Silicon carbide

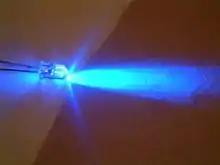
Ultraviolet LED (based on InGaN)

Silicon-infiltrated carbon-carbon composite is used for high-performance "ceramic" brake discs, as they can withstand extreme temperatures. The silicon reacts with the graphite in the carbon-carbon composite to become carbon-fiber-reinforced silicon carbide (C/SiC). These brake discs are used on some road-going sports cars, supercars, as well as other performance cars including the Porsche Carrera GT, the Bugatti Veyron, the Chevrolet Corvette ZR1, the McLaren P1, Bentley, Ferrari, Lamborghini and some specific high-performance Audi cars. Silicon carbide is also used in a sintered form for diesel particulate filters. It is also used as an oil additive to reduce friction, emissions, and harmonics.